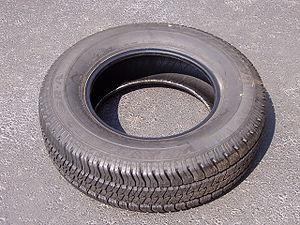
Un pneu, apocope de bandage pneumatique, par opposition au bandage plein, est un solide souple de forme torique formé de gomme et autres matériaux textiles et / ou métalliques. Il est conçu pour être monté sur la jante d'une roue et gonflé avec un gaz sous pression, habituellement de l'air ou de l'azote. Il assure le contact de la roue avec le sol, procurant une certaine adhérence, un amortissement des chocs et des vibrations facilitant ainsi le déplacement des véhicules terrestres et autres véhicules en configuration terrestre.